True Tears (TV series)

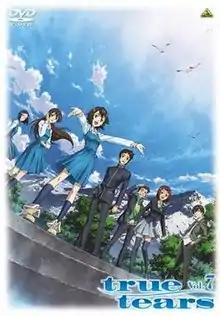
Japanese DVD cover of "True Tears" volume 7 featuring the main characters

True Tears (stylized as true tears) is a Japanese anime television series produced by P.A. Works and directed by Junji Nishimura. It aired in Japan on tvk between January 6, 2008, and March 30, 2008, containing thirteen episodes. The series shares almost nothing in common with the visual novel of the same name that preceded it, using an entirely different story with different characters, and a different art style. An Internet radio show hosted by three voice actresses from the series was also produced to promote it. A Blu-ray box set released in Japan contained an extra three-minute epilogue. Bandai Entertainment initially released the series in North America, but the license was later transferred to Discotek Media.